Ponmudi

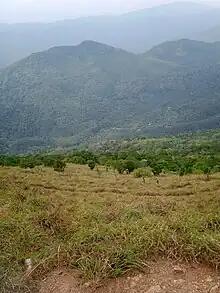
View from Ponmudi

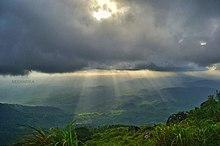
Rays @ Ponmudi

The Trivandrum Ponmudi Rope way Project is a proposed initiative aimed at enhancing tourism and improving connectivity in the Ponmudi hill station, located in the Western Ghats of Kerala. The project involves the construction of a ropeway system to provide easier access to the scenic hilltop, offering panoramic views of the surrounding landscape. It is expected to attract more visitors to the area, supporting the local economy and promoting sustainable tourism. The project is being developed with a focus on environmental considerations and safety standards